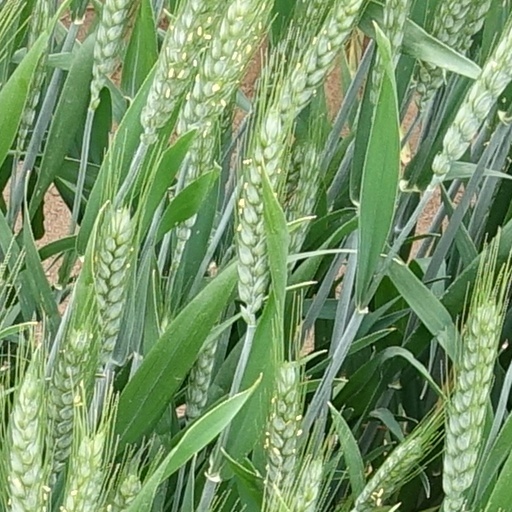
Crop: wheat